Karatepe-Aslantaş Open-Air Museum

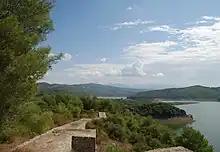
Fortress wall in the open-air museum.

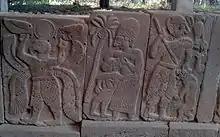
Hittite stone relief in the open-air museum.

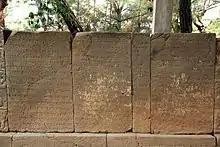
Phoenician alphabet at North Gate.

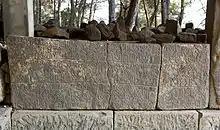
Hieroglyphic Luwian at South Gate.

Karatepe-Aslantaş Open-Air Museum is an open-air museum in Osmaniye Province, Turkey. Karatepe ("black hill") is the location while Aslantaş ("lion stone") refers to the lion figure on stone sculptures. The site is situated inside a national park with the same name.